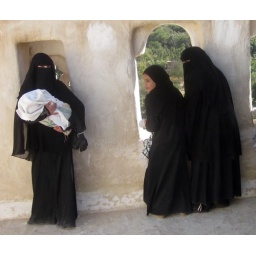
Women & girls in black, babe in white